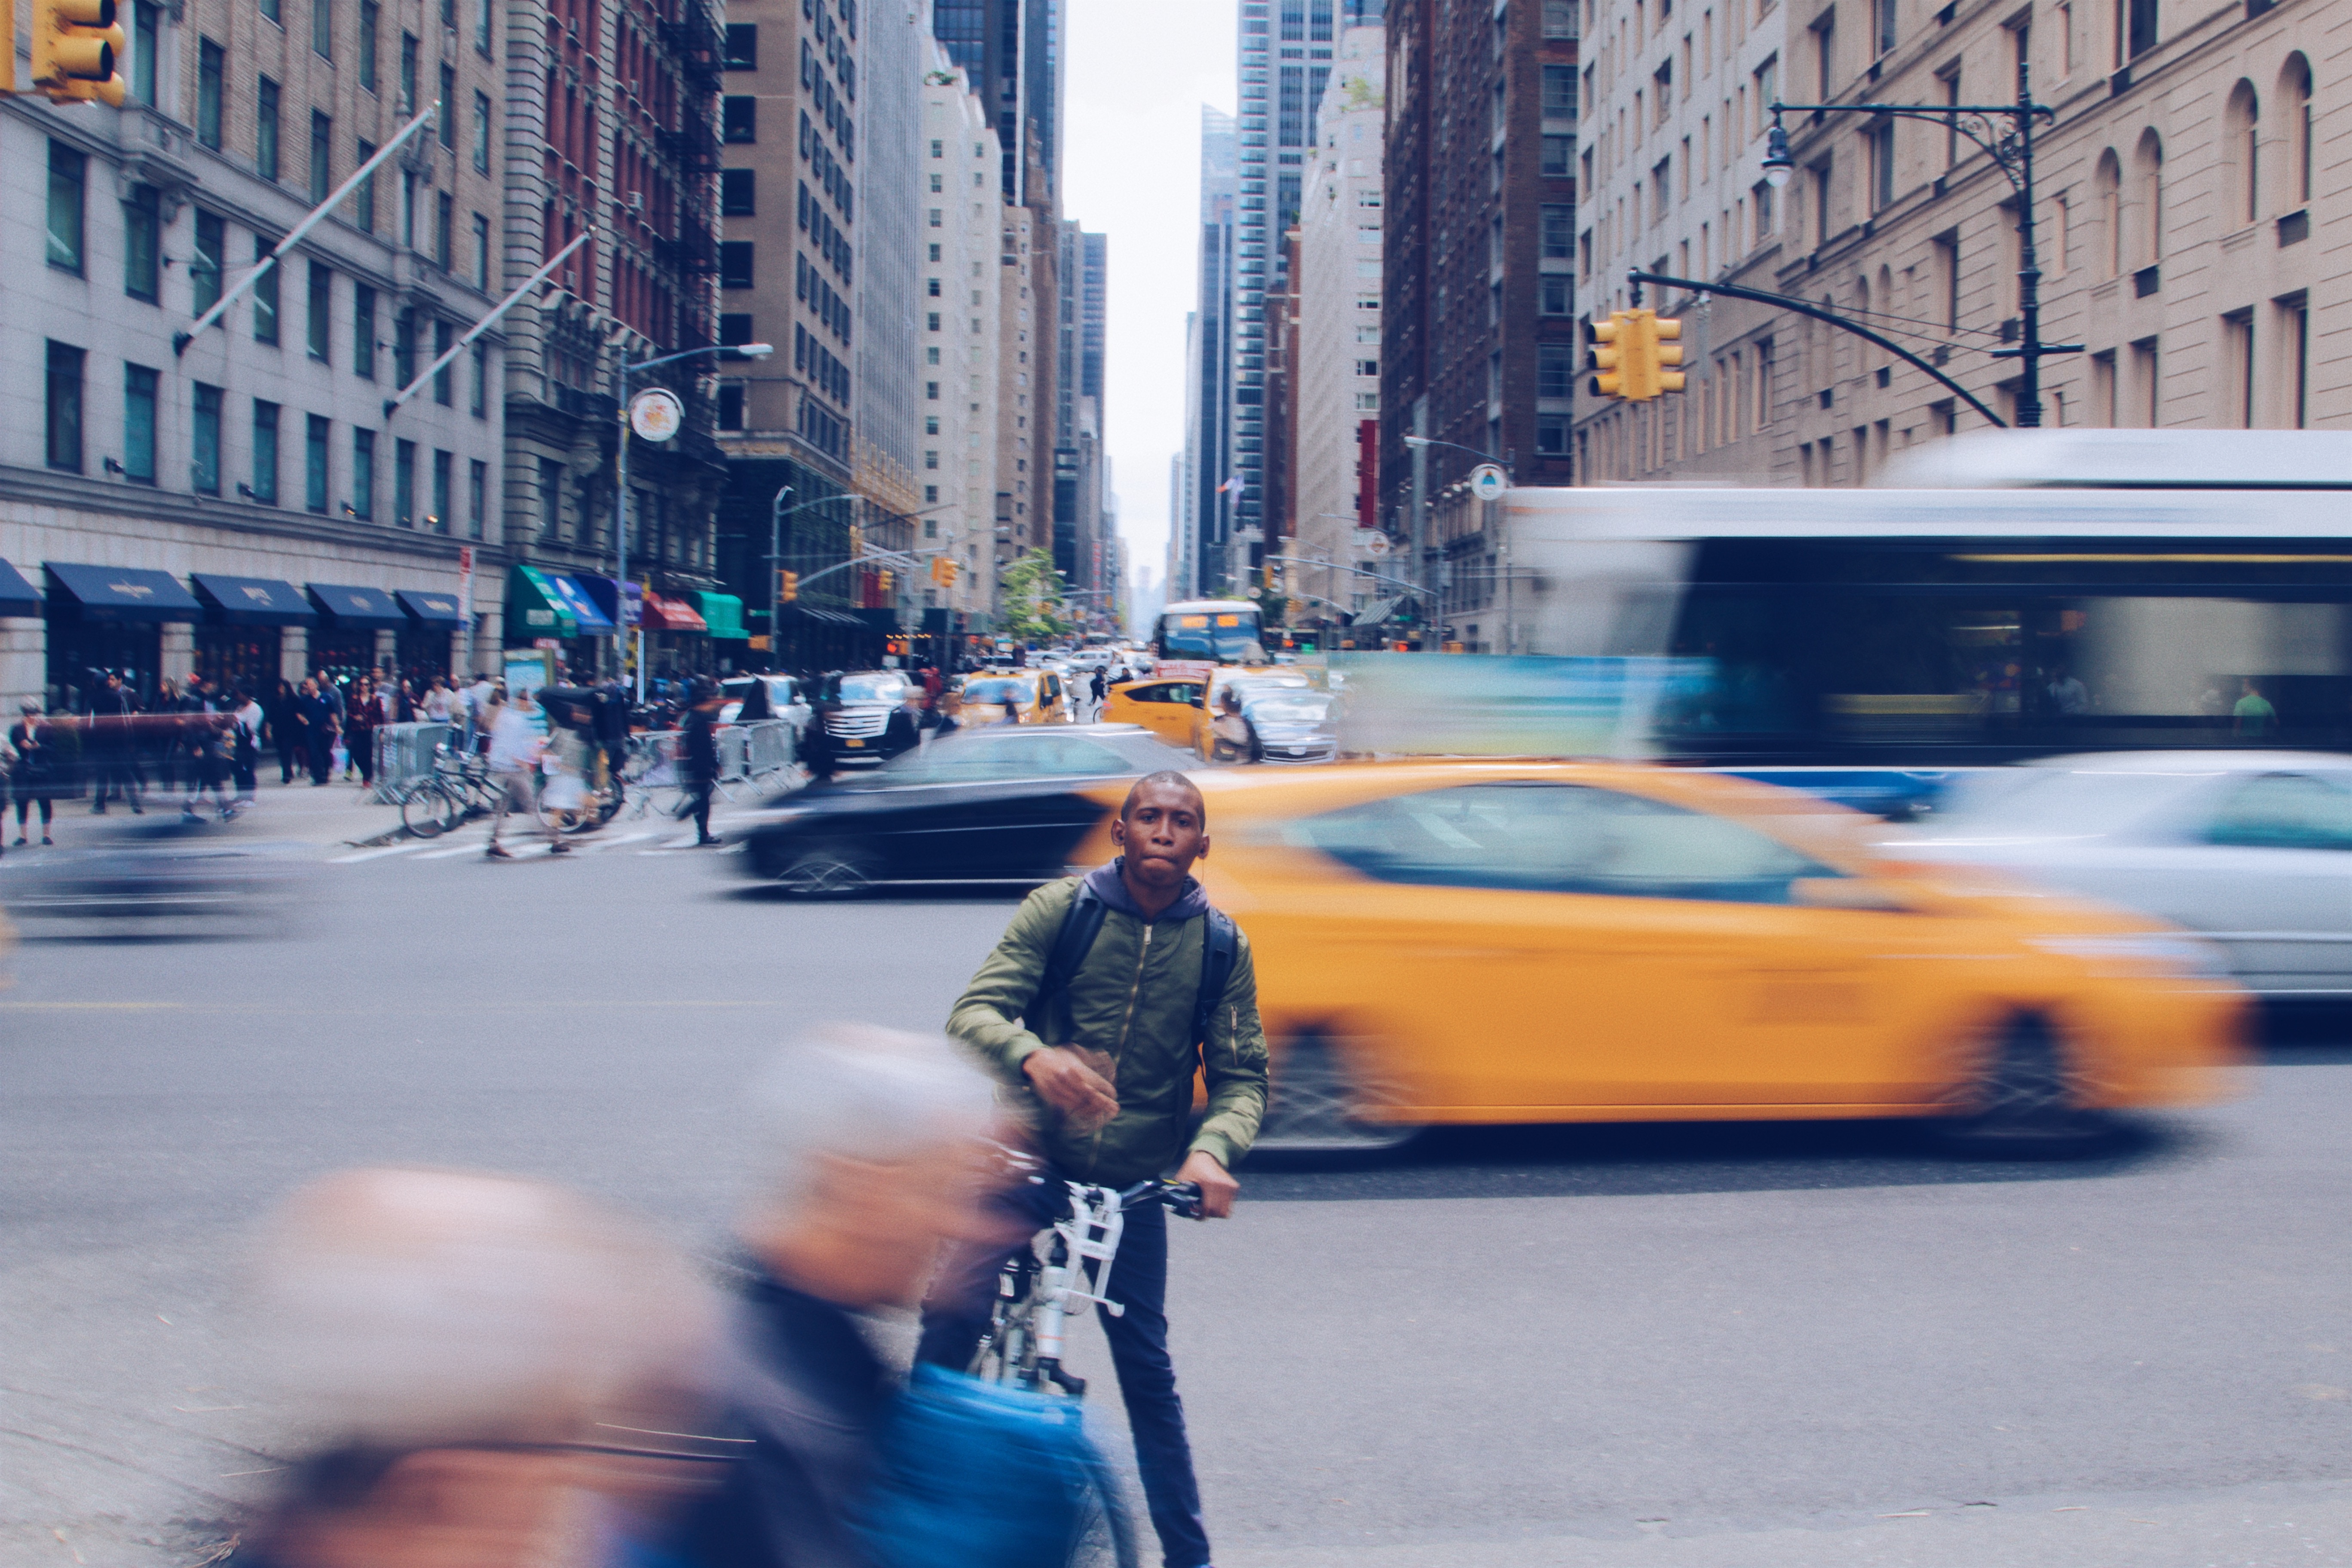
pedestrian, snow, winter, road, street, downtown, vehicle, weather, season, infrastructure, urban area